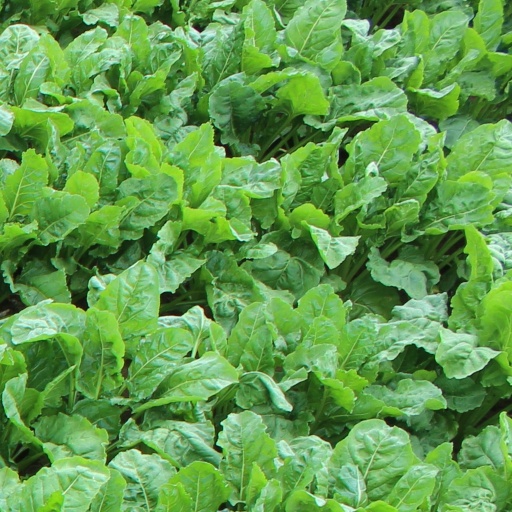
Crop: sugar beet